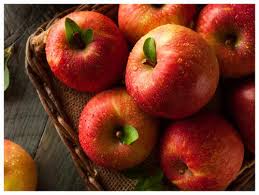
Label: Apple